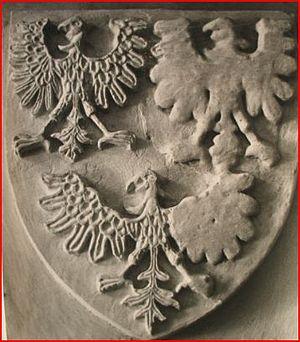
Sculpture en bas-relief de l’écu de Guy de Brimeu dans la nef de l'église de Querrieu, dont il a été le fondateur, vers 1500.
Querrieu est une commune française située dans le département de la Somme, en région Hauts-de-France.